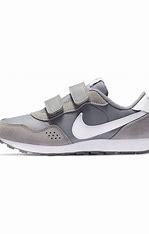
Brand: Nike
Model: MD Valiant